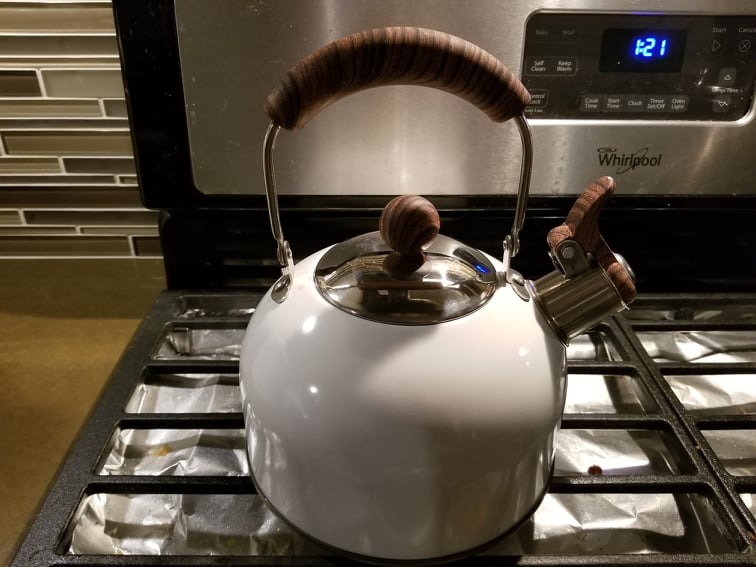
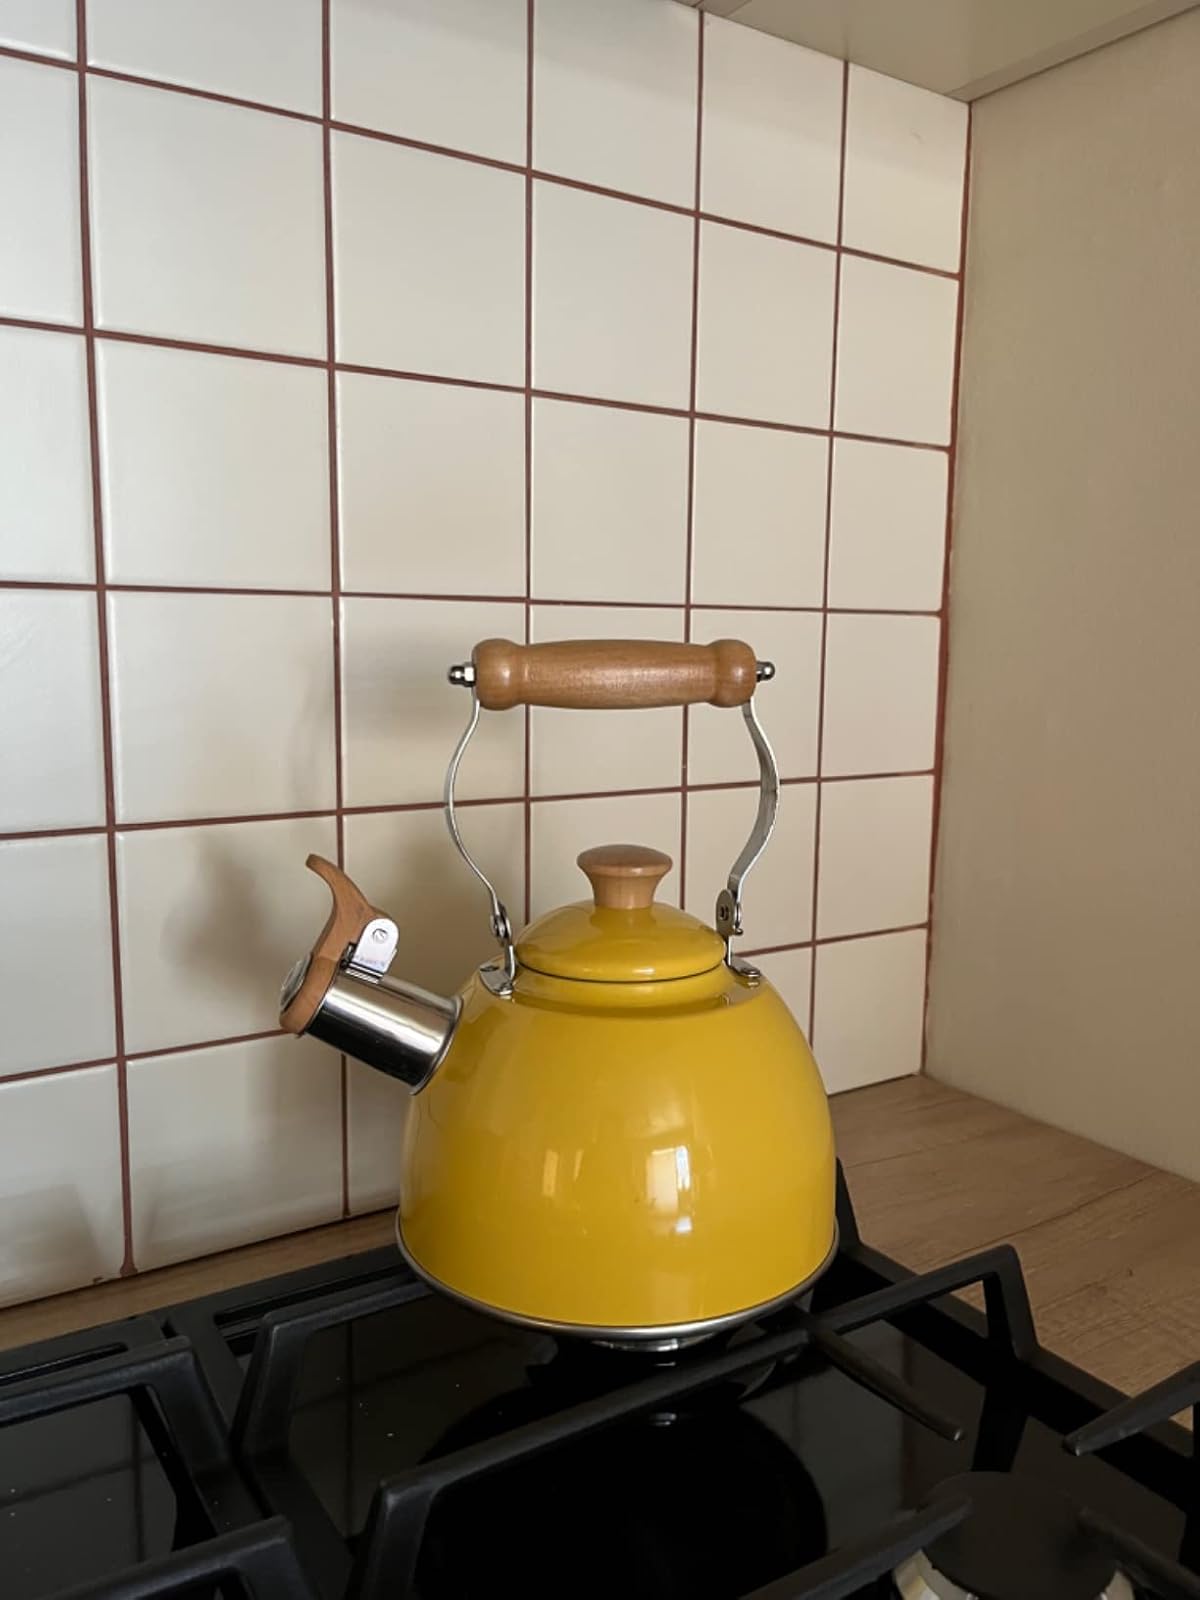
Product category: items_kettle
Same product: no